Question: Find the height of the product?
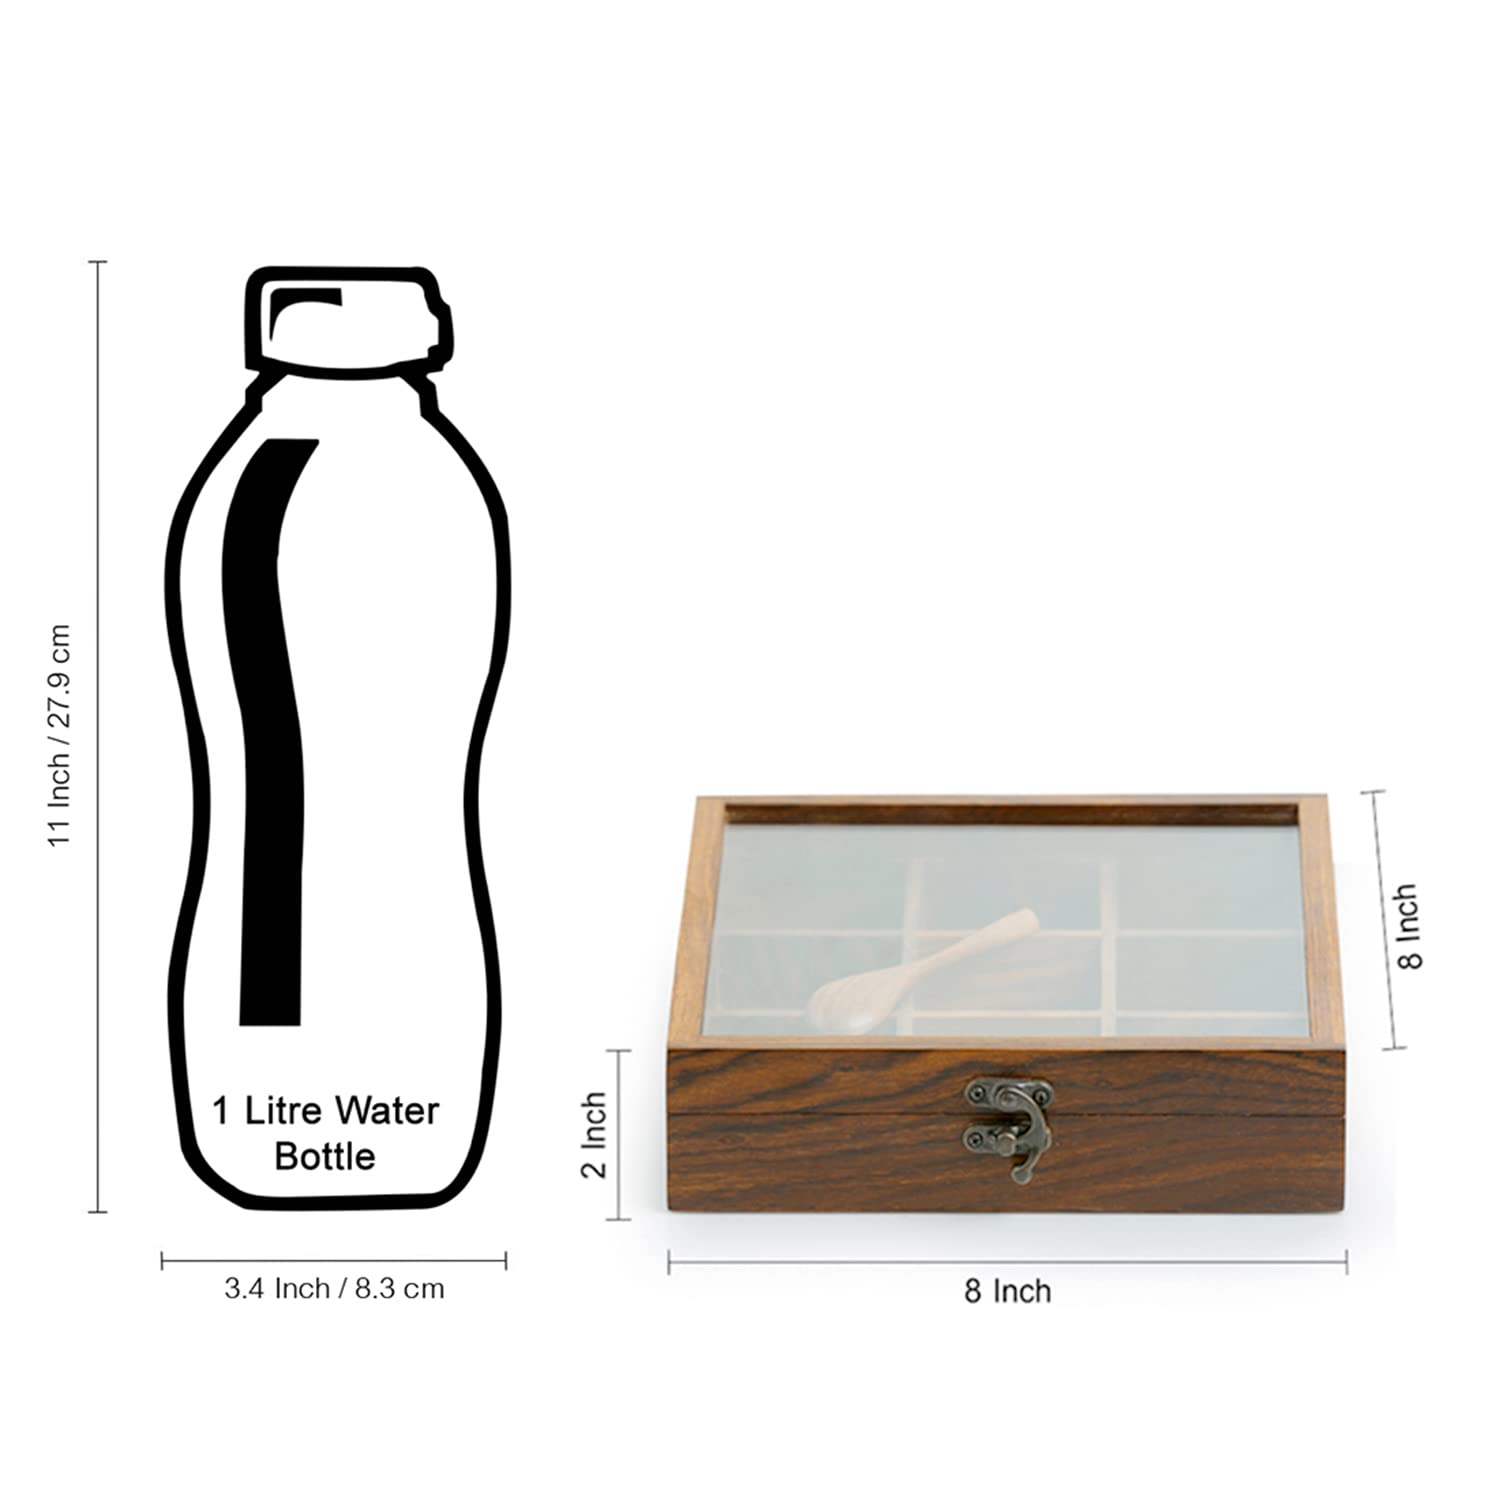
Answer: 8.0 inch